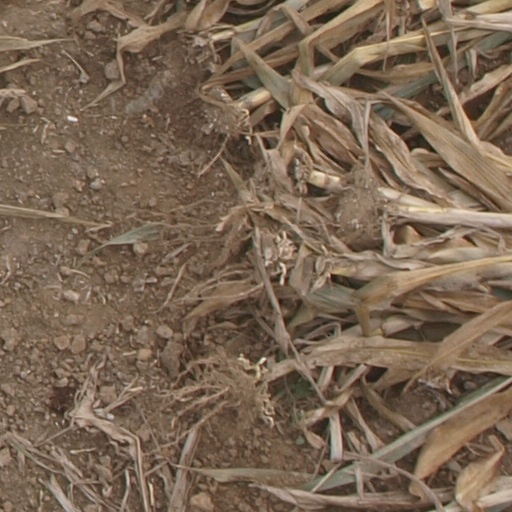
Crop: maize; corn